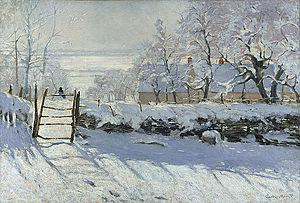
Jacques Edouard Guerlain, né le 7 octobre 1874 et mort le 2 mai 1963, était un parfumeur français, le troisième et le plus célèbre de la famille Guerlain. Parmi les parfumeurs les plus prolifiques et influents du XXᵉ siècle, plus de quatre-vingts de ses parfums nous sont parvenus, bien que certaines estimations suggèrent qu'il en aurait composé près de quatre cents. Parmi ses plus célèbres parfums se trouvent L'heure bleue, Mitsouko et Shalimar. Bien que son travail lui ait valu la notoriété universelle, une considérable fortune et des honneurs et la légion d'honneur, Guerlain évitait son public et n'a jamais accordé d'interview. De fait, son processus créatif et sa vie privée sont très peu connus.